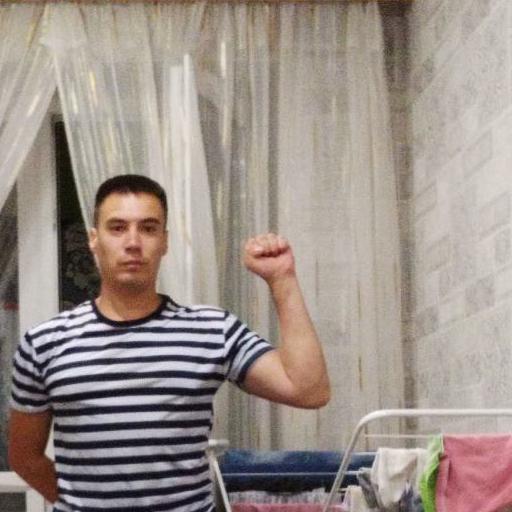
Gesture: fist